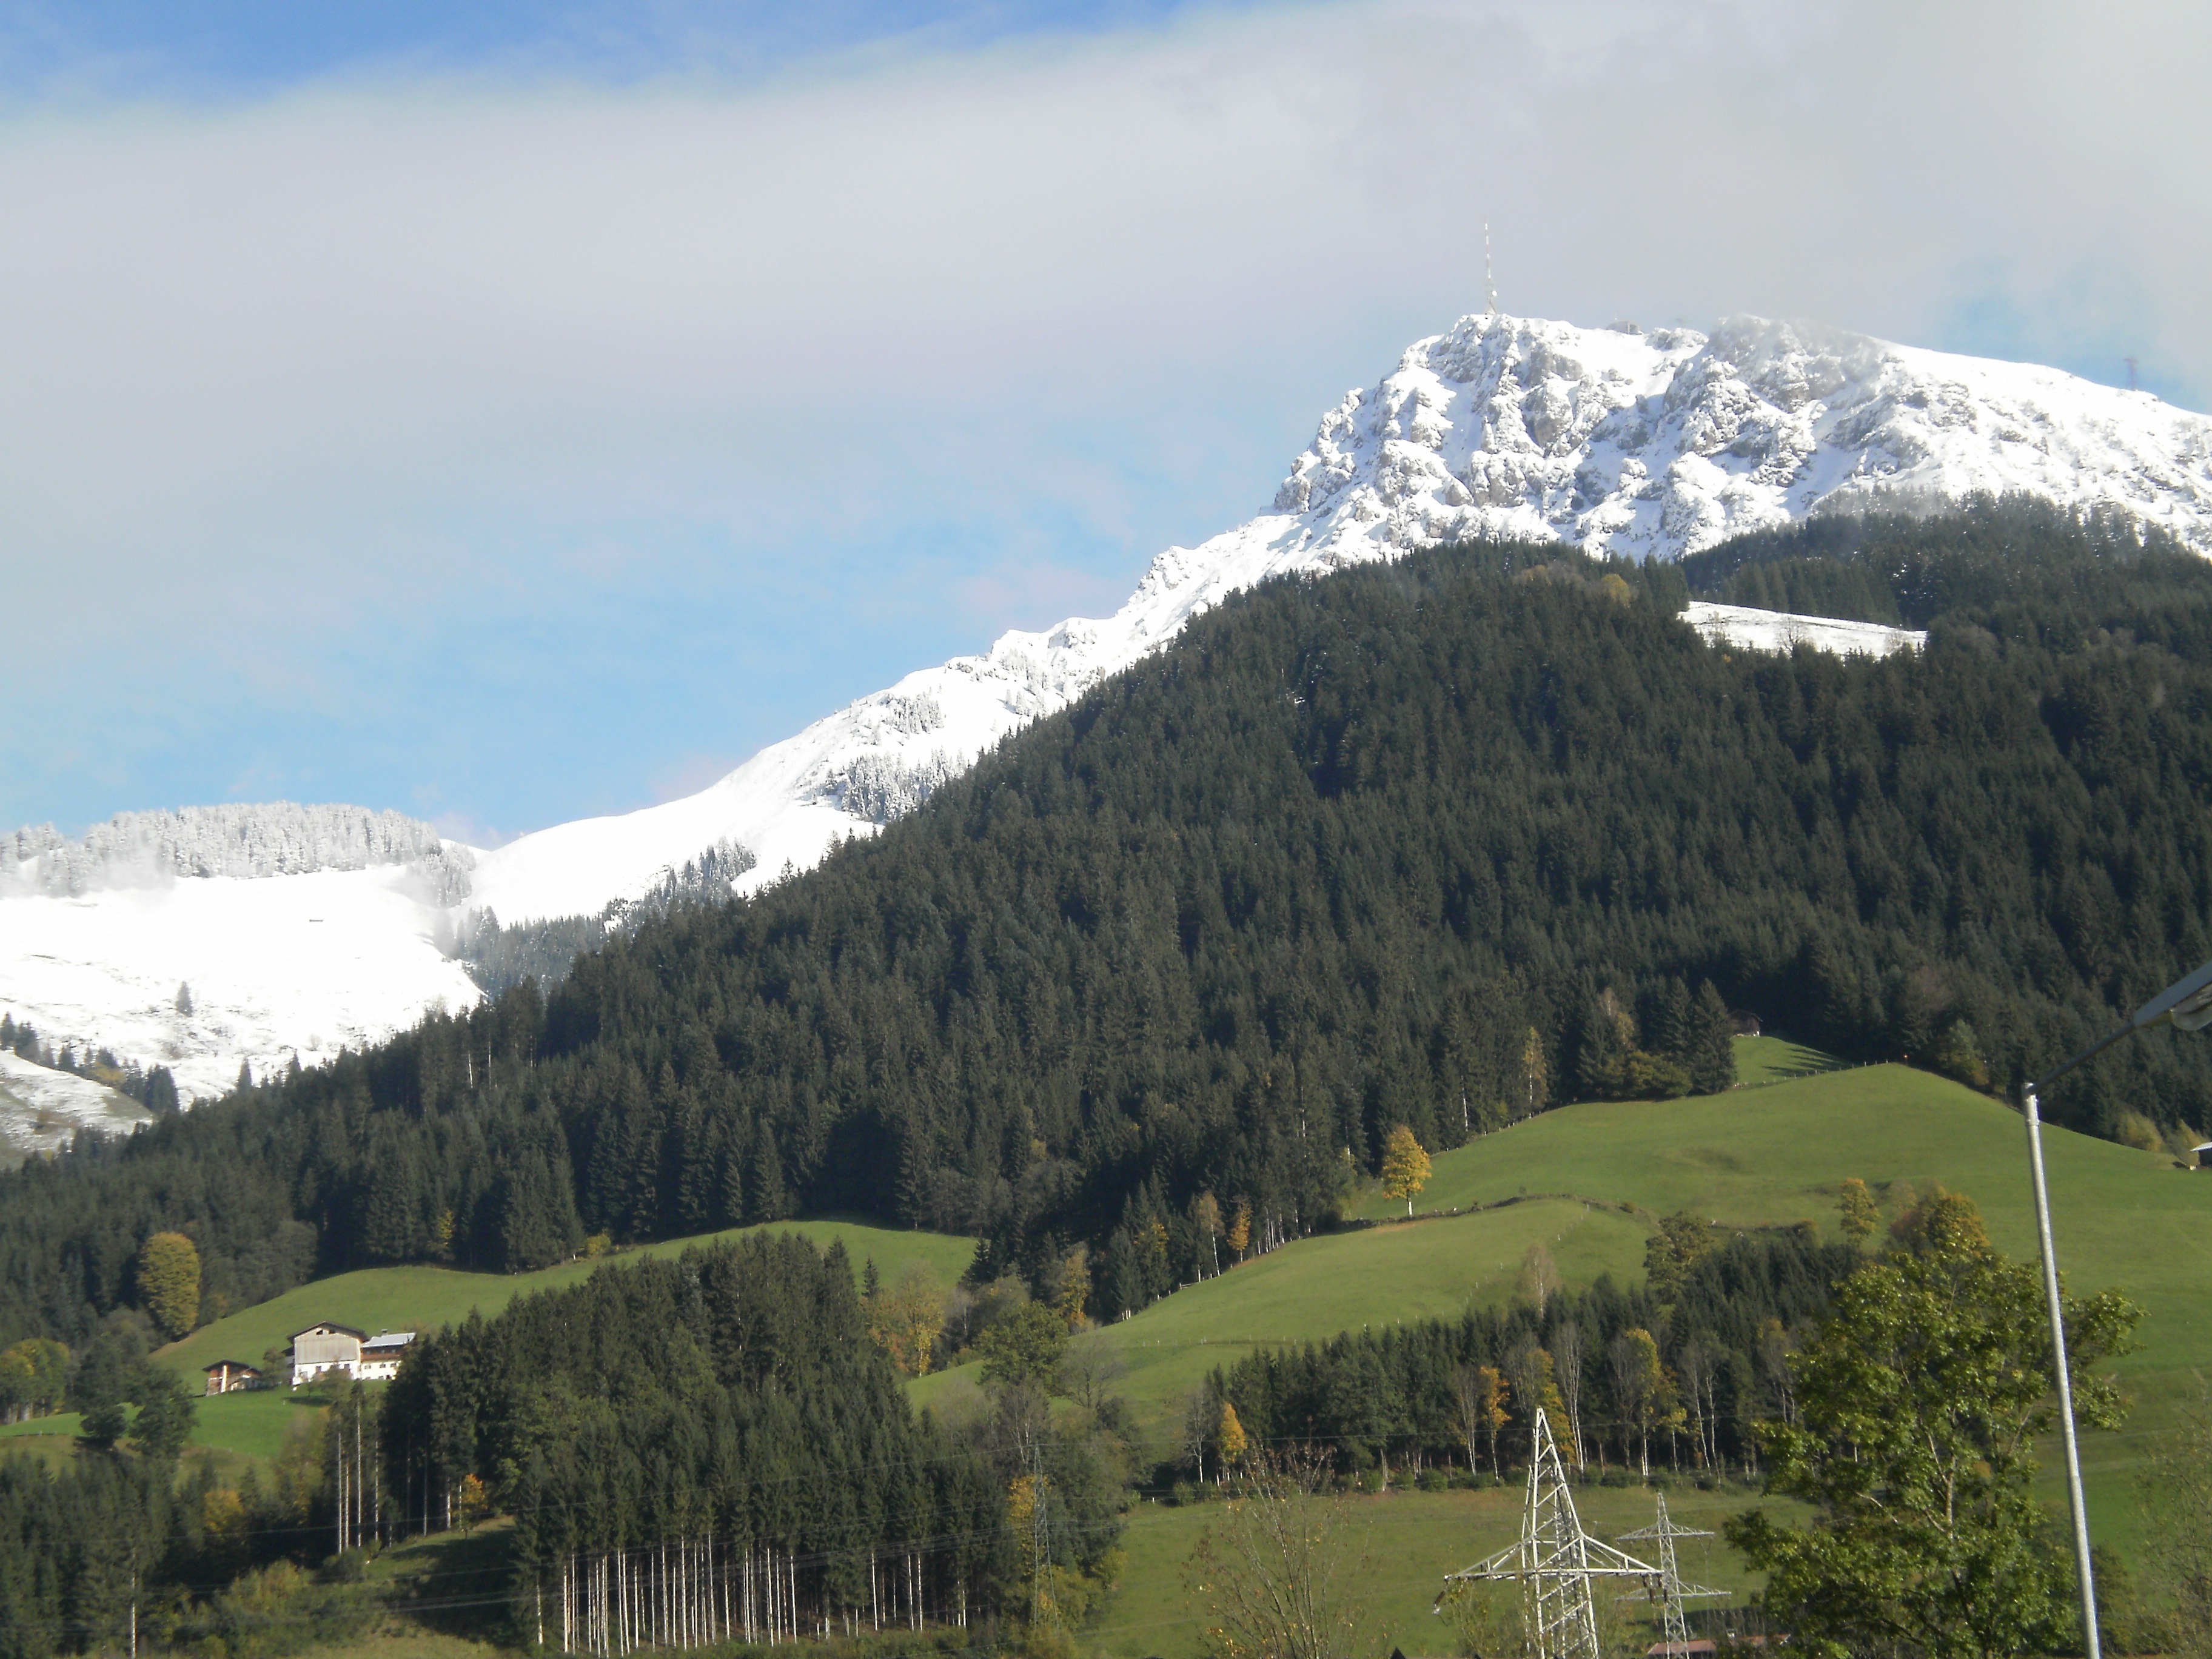
landscape, tree, grass, wilderness, mountain, snow, winter, cloud, sky, meadow, hill, valley, mountain range, pasture, highland, national park, ridge, massif, alps, grassland, plateau, fell, elevation, rural area, mountain pass, hill station, biome, continental divide, kitzb heler horn, mountainous landforms, kitzbuhel, mount scenery, kitzb hel spring